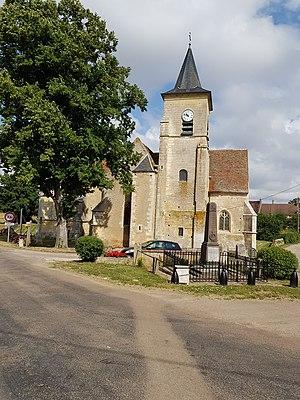
Eglise de Cuncy-lès-Varzy, Nièvre.
Cuncy-lès-Varzy est une commune française située dans le département de la Nièvre, en région Bourgogne-Franche-Comté.